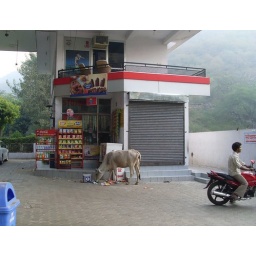
This was actually still in Jaipur, where a cow was eating a cardboard box at the gas station we stopped at.